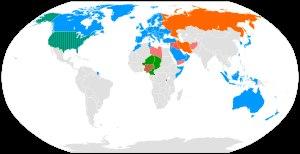
La coalition internationale en Irak et en Syrie, aussi appelée coalition contre l'État islamique ou coalition anti-EI, est formée en 2014 lors de la Seconde Guerre civile irakienne et la guerre civile syrienne afin d'intervenir militairement contre l'État islamique et le Front al-Nosra en Irak et en Syrie. Elle intervient à partir d'août 2014, et rassemble initialement vingt-deux pays. Ces interventions militaires, principalement aériennes et américaines, s’inscrivent dans le contexte de la Seconde Guerre civile irakienne et de la guerre civile syrienne. Elles visent à contrer l'expansion des djihadistes salafistes de l'État islamique qui ont conquis durant l'année les villes de Raqqa, Falloujah, Mossoul, ou encore Tikrit.